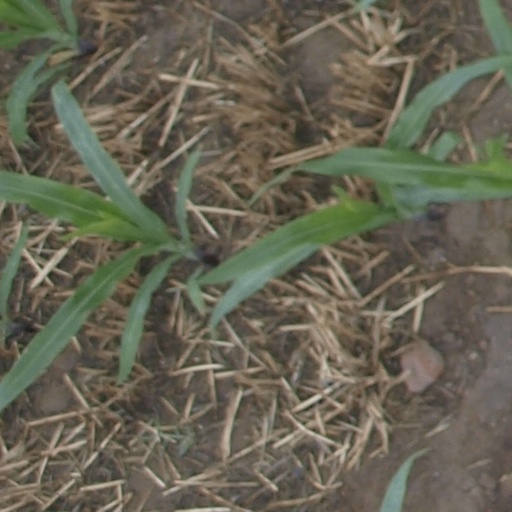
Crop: maize; corn